South Carolina Highway 31

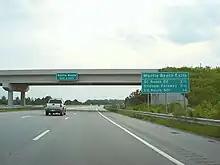
SC 31 near SC 22

The planning of the highway was not without controversy. Two lobbying groups, Taxpayers for Common Sense and Friends of the Earth, both argued against the need for the road from economic and environmental perspectives. Most of the traffic that the road was meant to alleviate would not be centered in the area; most of the Myrtle Beach traffic problems would be too far away and on the opposite side of the Intracoastal Waterway. Split off as part of a separate project, the road's plan called for a spur route to be built across the Waccamaw River to connect to US 701 from Socastee. If built, it would destroy approximately of wetlands on the river near Sandy Island. Near the road's southern terminus in Surfside Beach, the road's plan would also split and partially destroy the Holmestown community. Two options were presented to either continue the road as Holmestown Road or to build a road that intersects it and continues to US 17. David Farren, an environmental lawyer, argued that the Carolina Bays Parkway was a "developer's road" in the sense that it encouraged more "fringe" growth rather than allay current traffic problems.